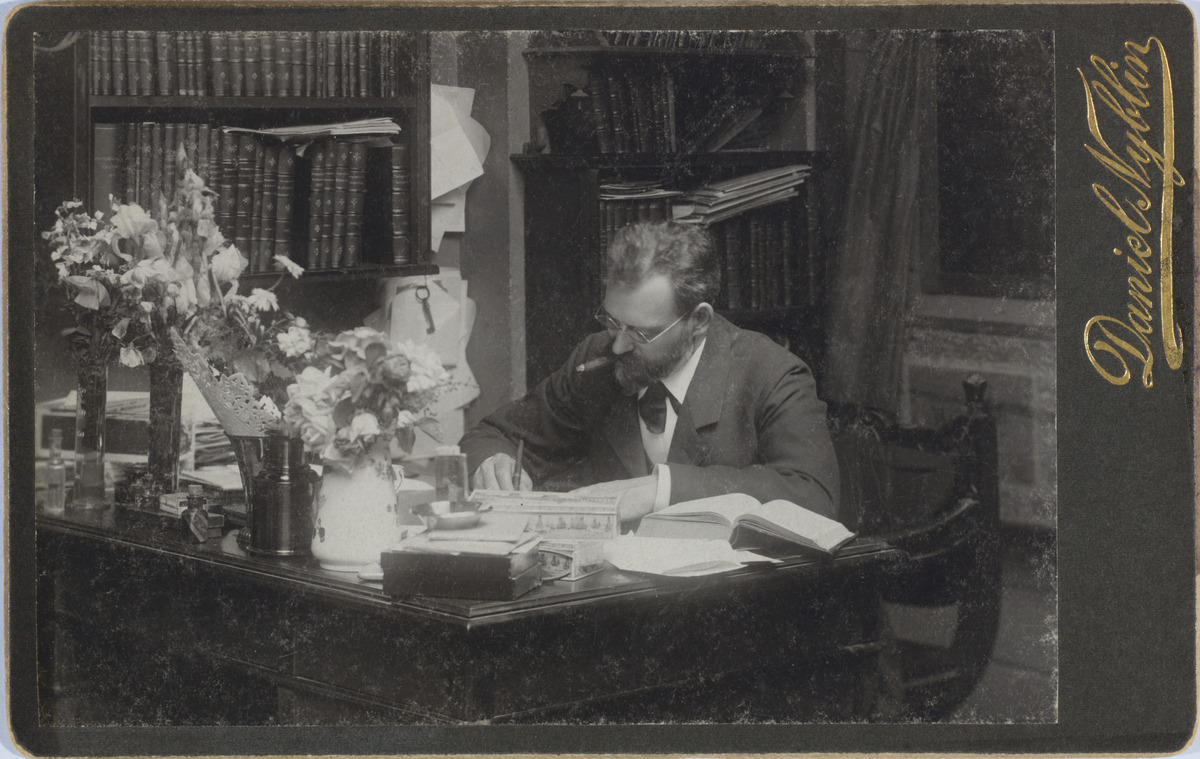
Valokuvaaja Daniel Nyblin työpöytänsä ääressä
sisällön kuvaus: Valokuvaaja Daniel Nyblin työpöytänsä ääressä mustavalkoinen
Kuvaaja: Nyblin, Daniel, valokuvaaja
Ajankohta: kuvausaika 1890-luku
Aiheet: Nyblin, Daniel, valokuvaajat, työhuoneet